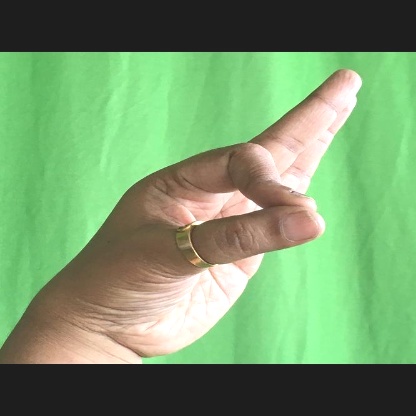
Mudra: Aralam